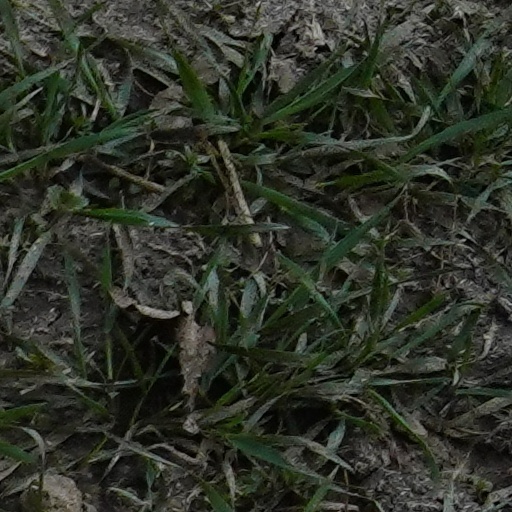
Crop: wheat